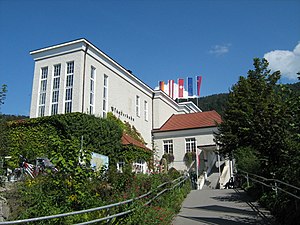
Pfänder / Billeder
Det 1062 m høje bjerg Pfänder hører til i Allgäuer Alperne og ligger i den østlige ende af Bodensee, i den østrigske delstat Vorarlberg. Indbyggerne i Bregenz kalder den for deres egen, men den ligger faktisk i vid udstrækning i nabokommunen Lochau. Med sin unikke udsigt over både Bodensøen og 240 alpetoppe er det regionens mest berømte udsigtspunkt.